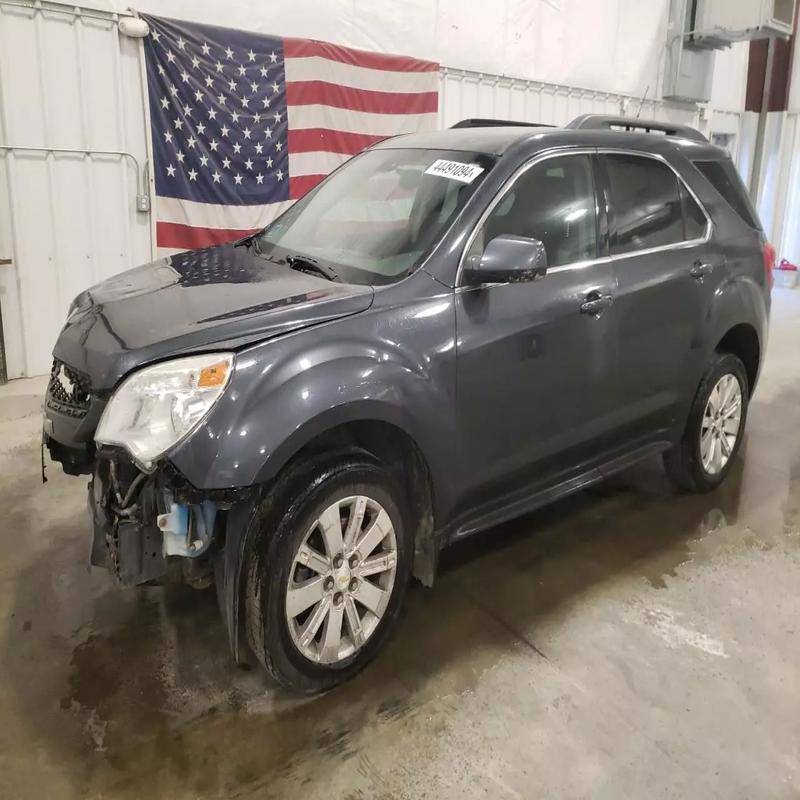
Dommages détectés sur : pare-choc avant, aile avant droite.
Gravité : majeur